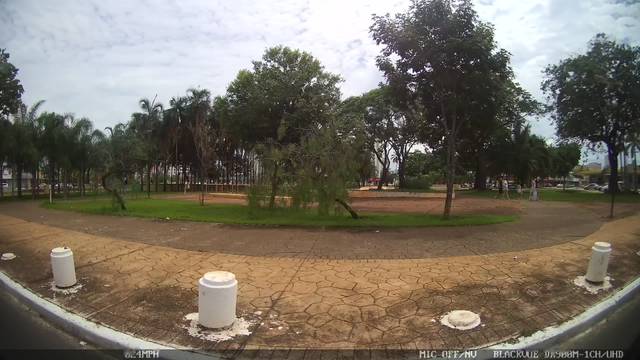
Region: Brazil
Coordinates: -16.672, -49.27